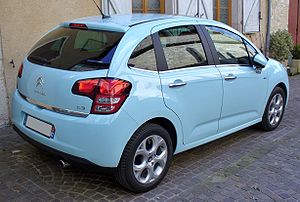
Citroën C3 / C3 (2009−2016)
Bagfra
Citroën C3 er en minibil fra den franske bilfabrikant Citroën.